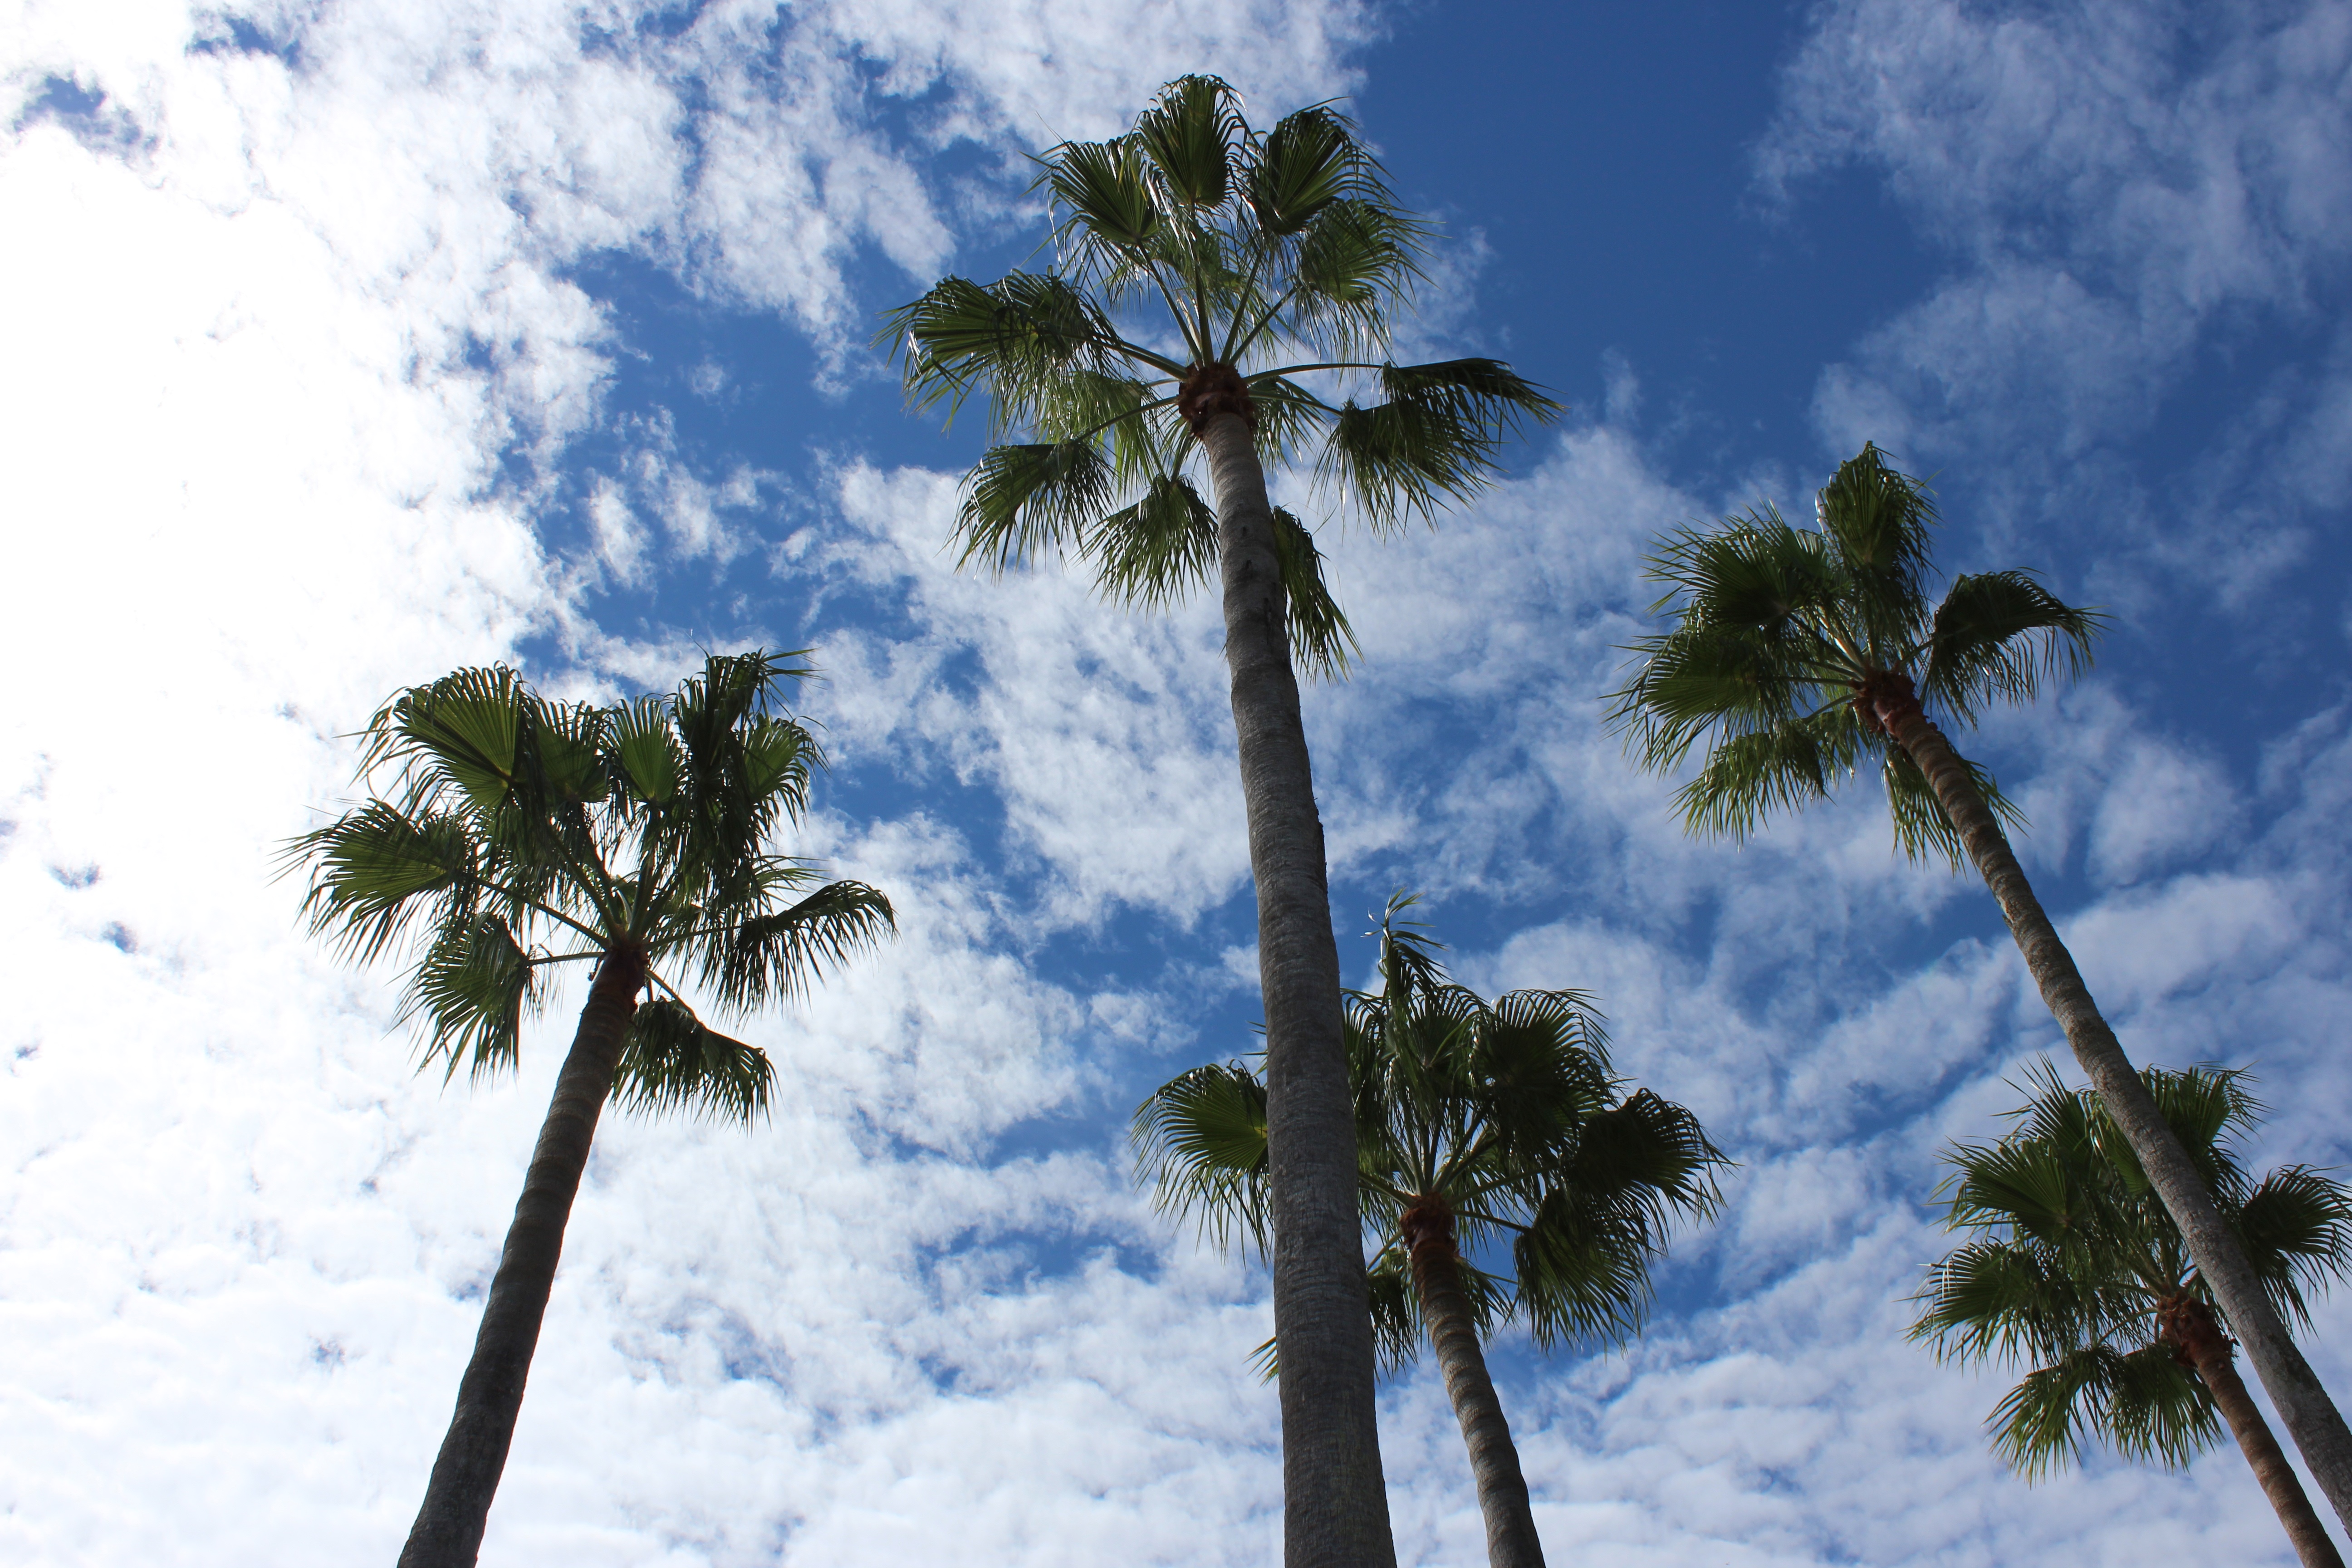
tree, branch, plant, sky, leaf, flower, wind, botany, flora, ecosystem, flowering plant, woody plant, land plant, arecales, palm family, borassus flabellifer